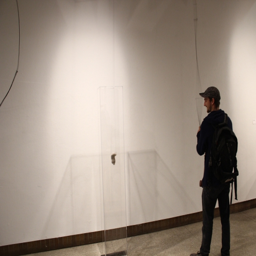
best art is in the hand .